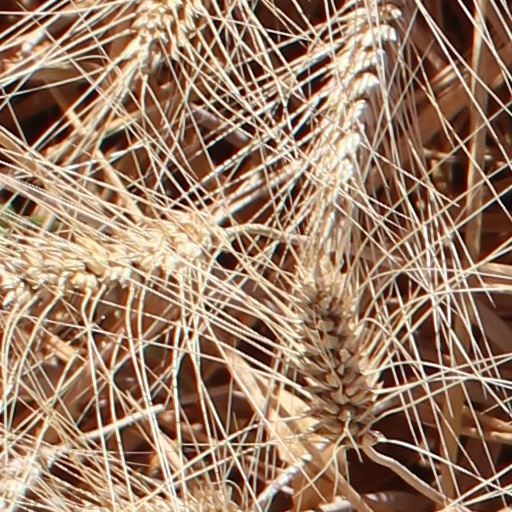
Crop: wheat